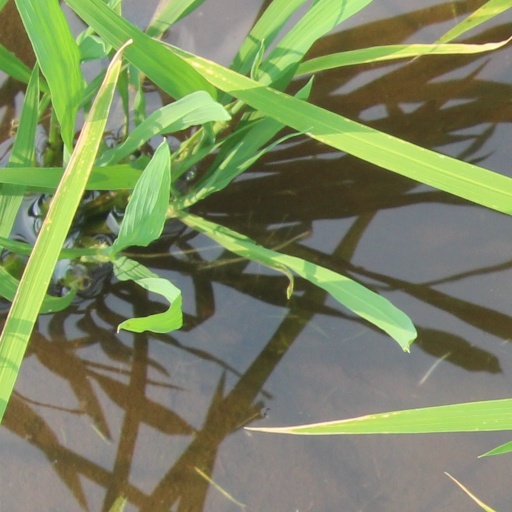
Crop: rice